Survivors Guide to Prison

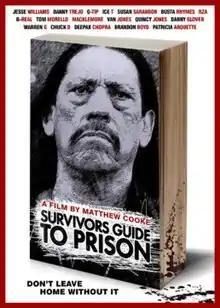
Theatrical release poster

Survivors Guide to Prison is a 2018 documentary film directed by Matthew Cooke exploring the United States prison system, largely through the lens of two wrongly convicted men, Reggie Cole and Bruce Lisker. The film, narrated by Cooke and Susan Sarandon, focuses on problems one might face against the prison system via segments covering topics such as plea bargains, solitary confinement, and the difficulties of life after prison. The movie features interviews with former prison inmates, police officers, court officials, lawyers, and journalists, as well as many appearances by celebrities such as Danny Glover, B-Real, Macklemore, Deepak Chopra, RZA, Busta Rhymes, Q-Tip, Quincy Jones, Tom Morello, Wayne Kramer, Ice-T, and Danny Trejo. Some of the celebrities interviewed are themselves former prison inmates. The film was executive produced by Adrian Grenier and Susan Sarandon.